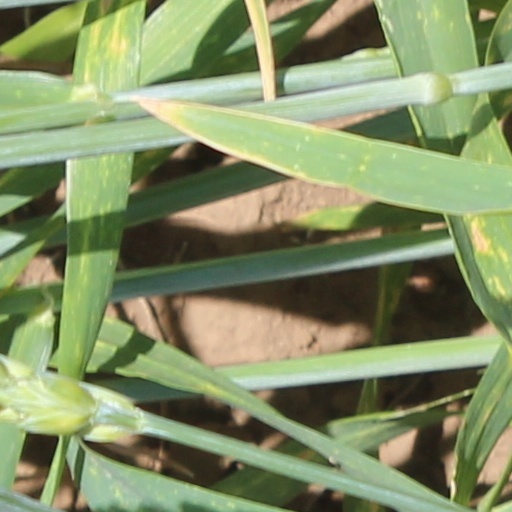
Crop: wheat